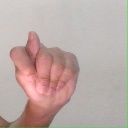
अक्षर: ट